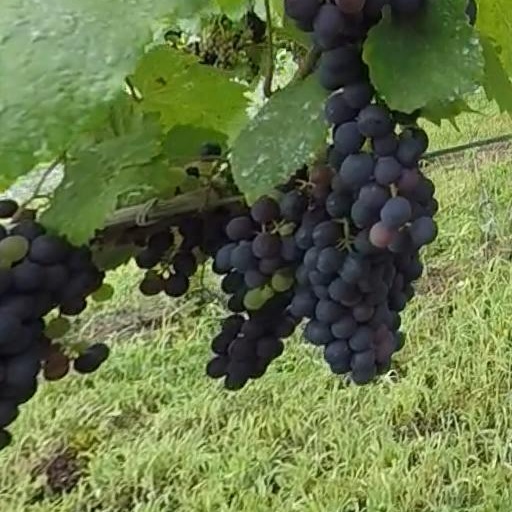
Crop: grape